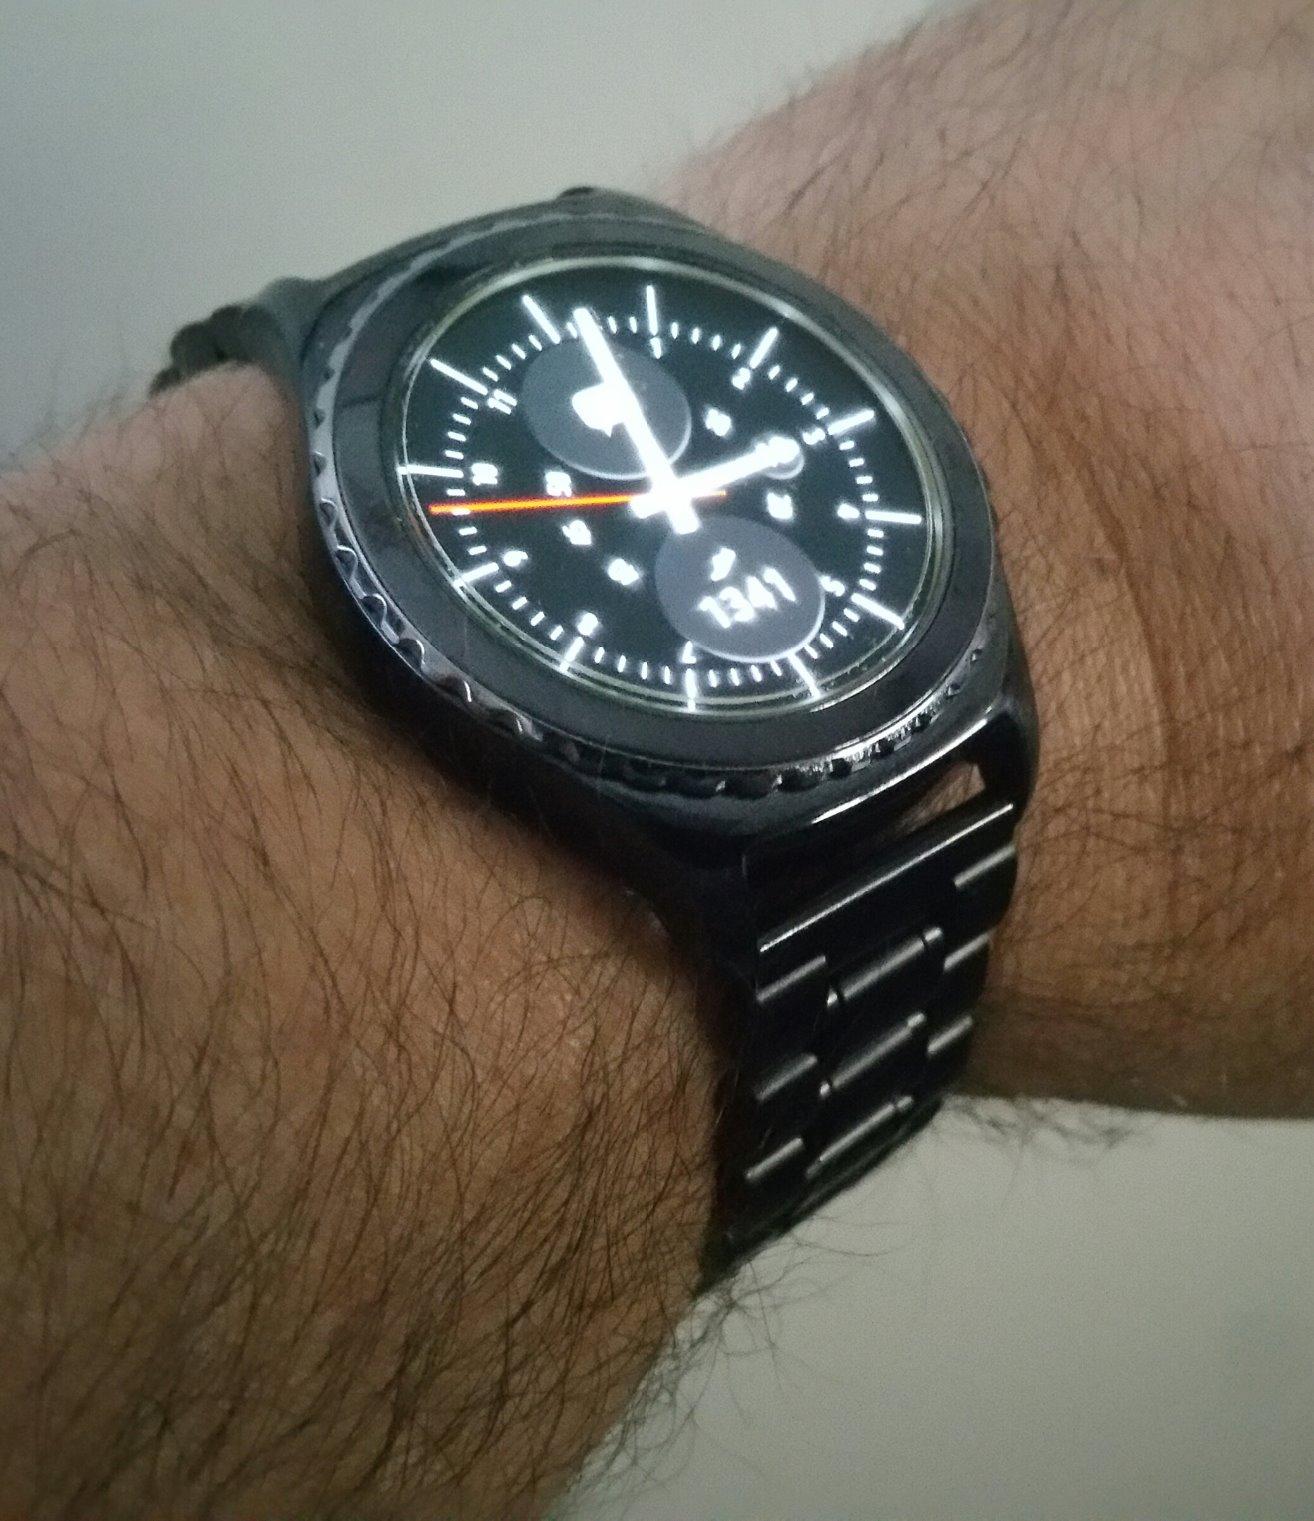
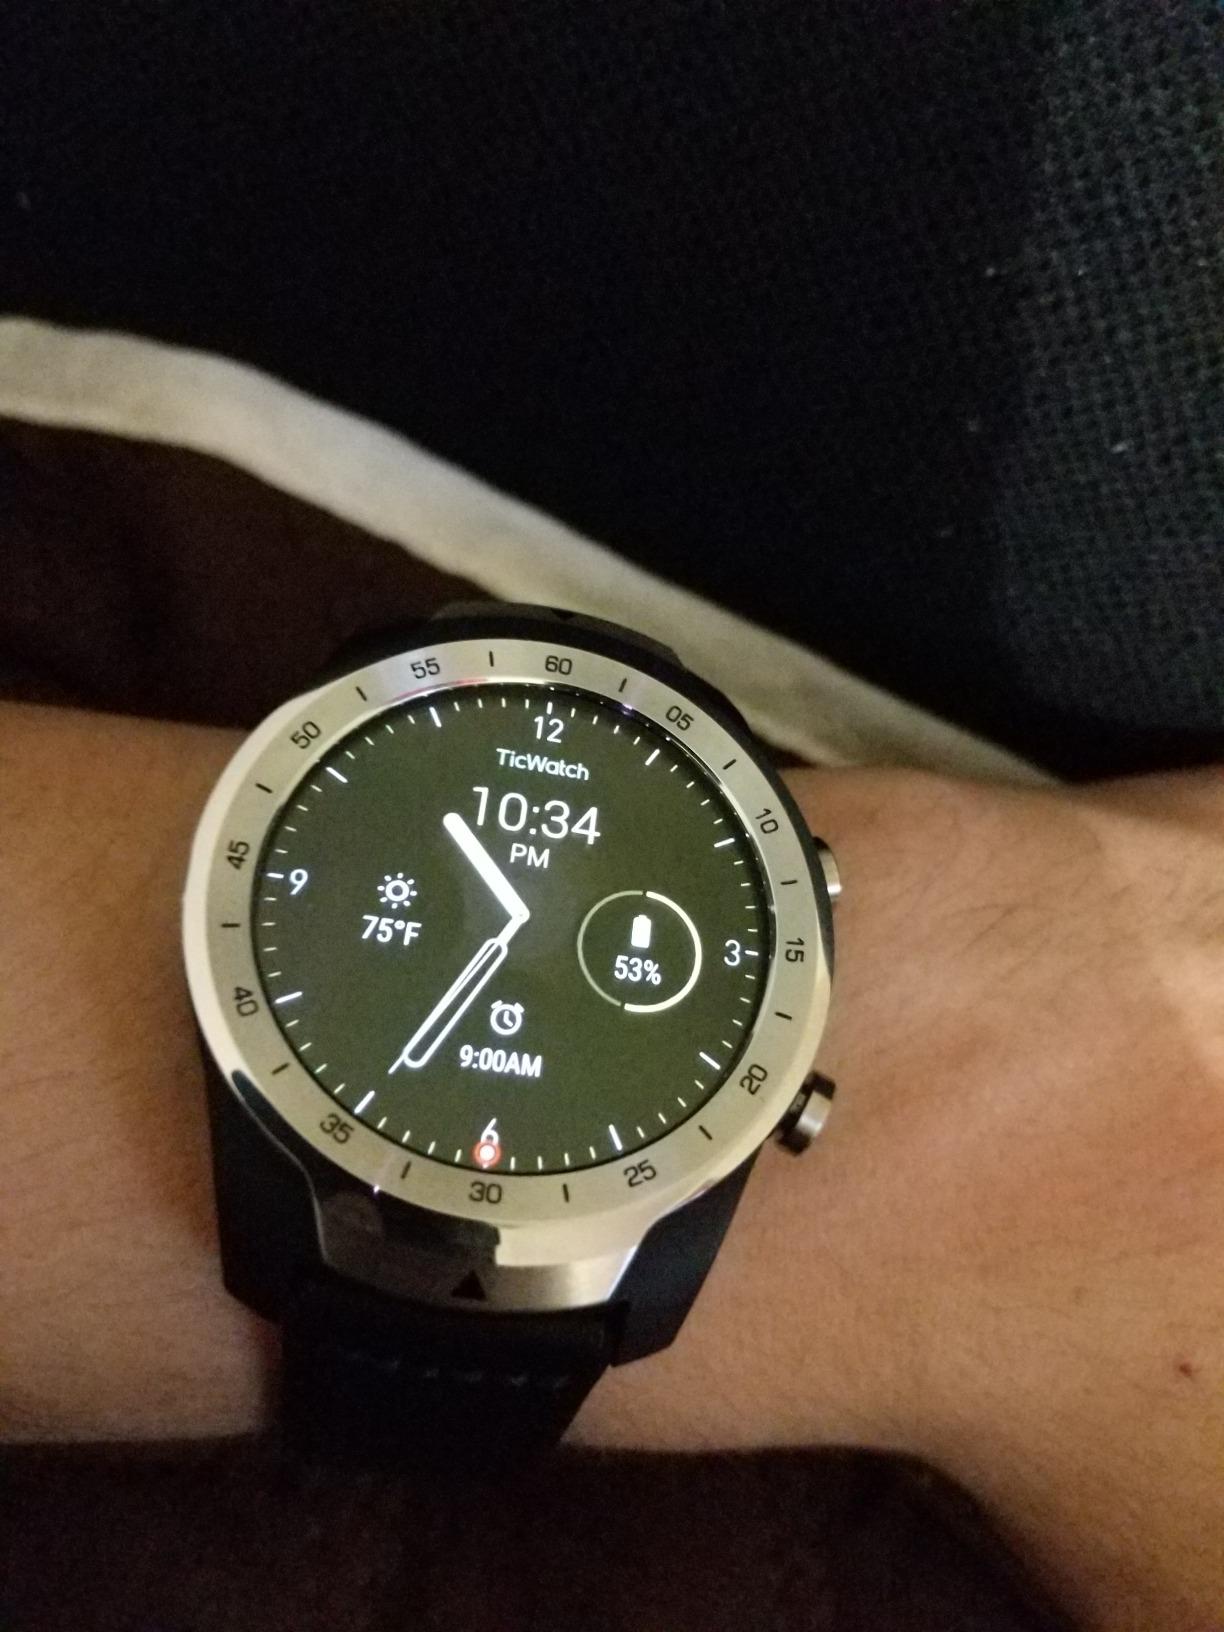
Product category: smartwatch
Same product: no